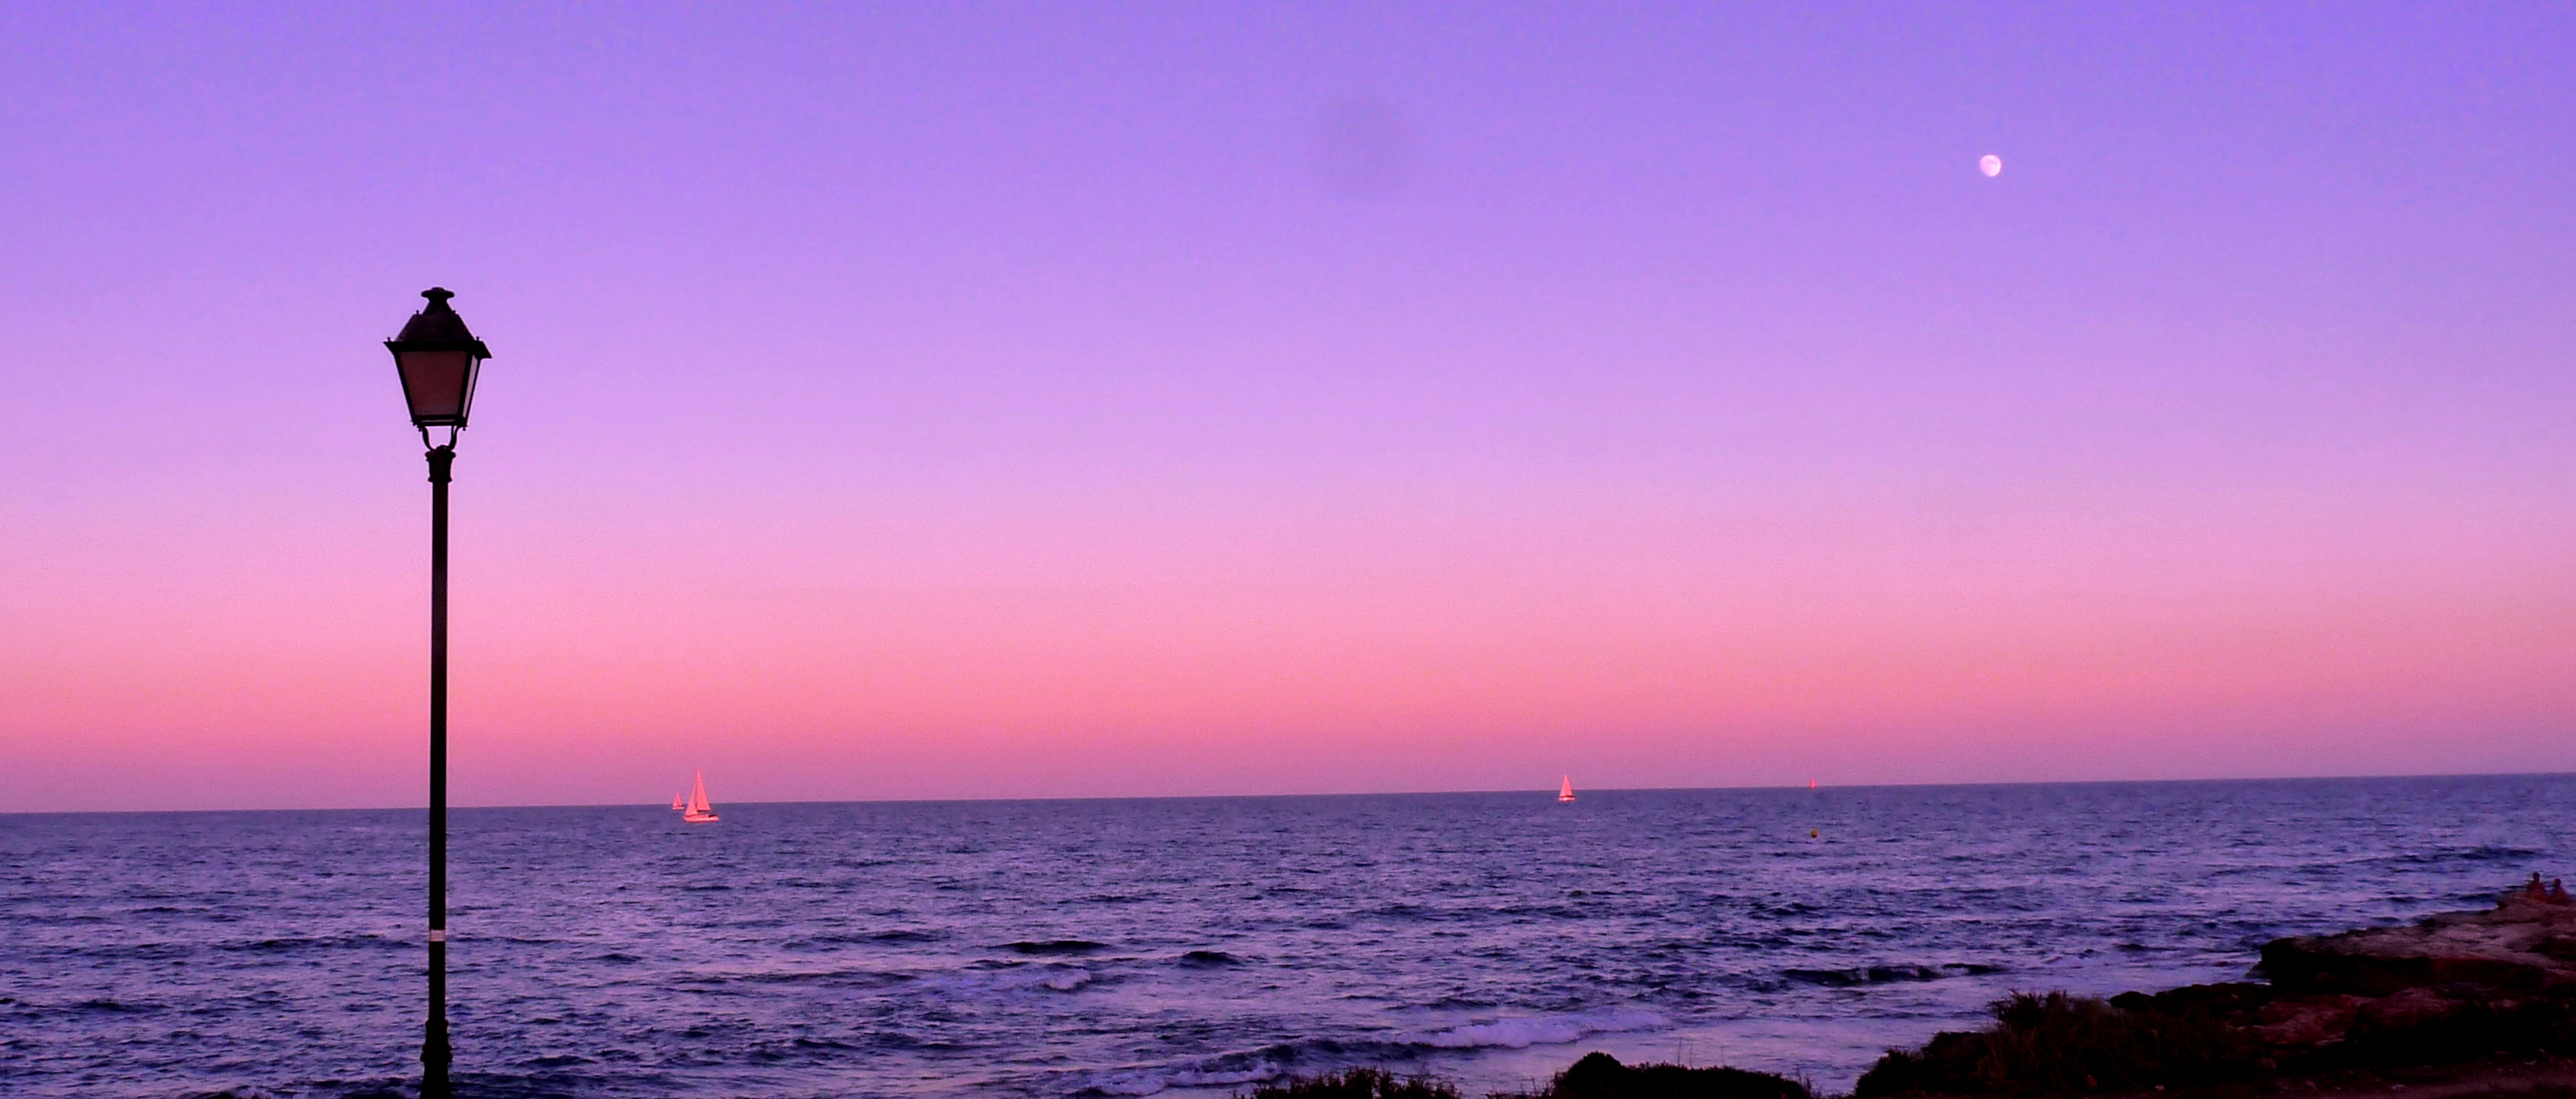
beach, sea, coast, ocean, horizon, light, sun, sunrise, sunset, warm, morning, wave, dawn, bar, dusk, evening, tower, yacht, pink, spain, boats, cape, torrevieja, sangria, afterglow